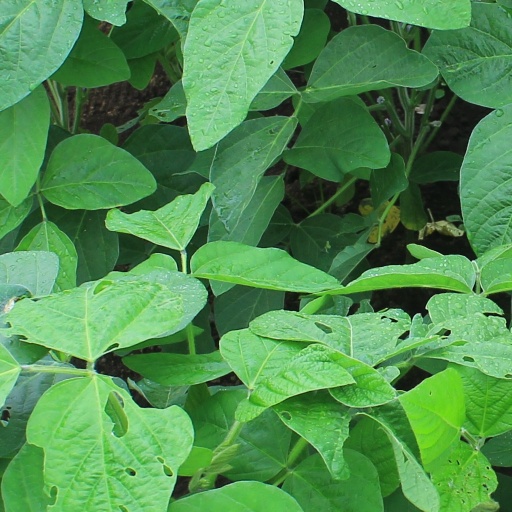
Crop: soybean